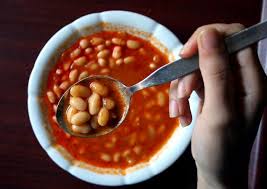
Label: white_bean_stew